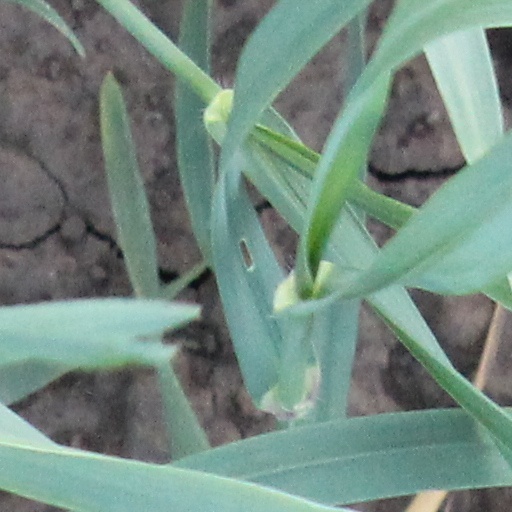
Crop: wheat